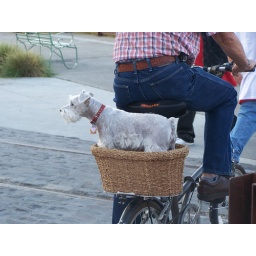
Cute dog getting a lift from his owner on a bike at sunset in Petaluma, California